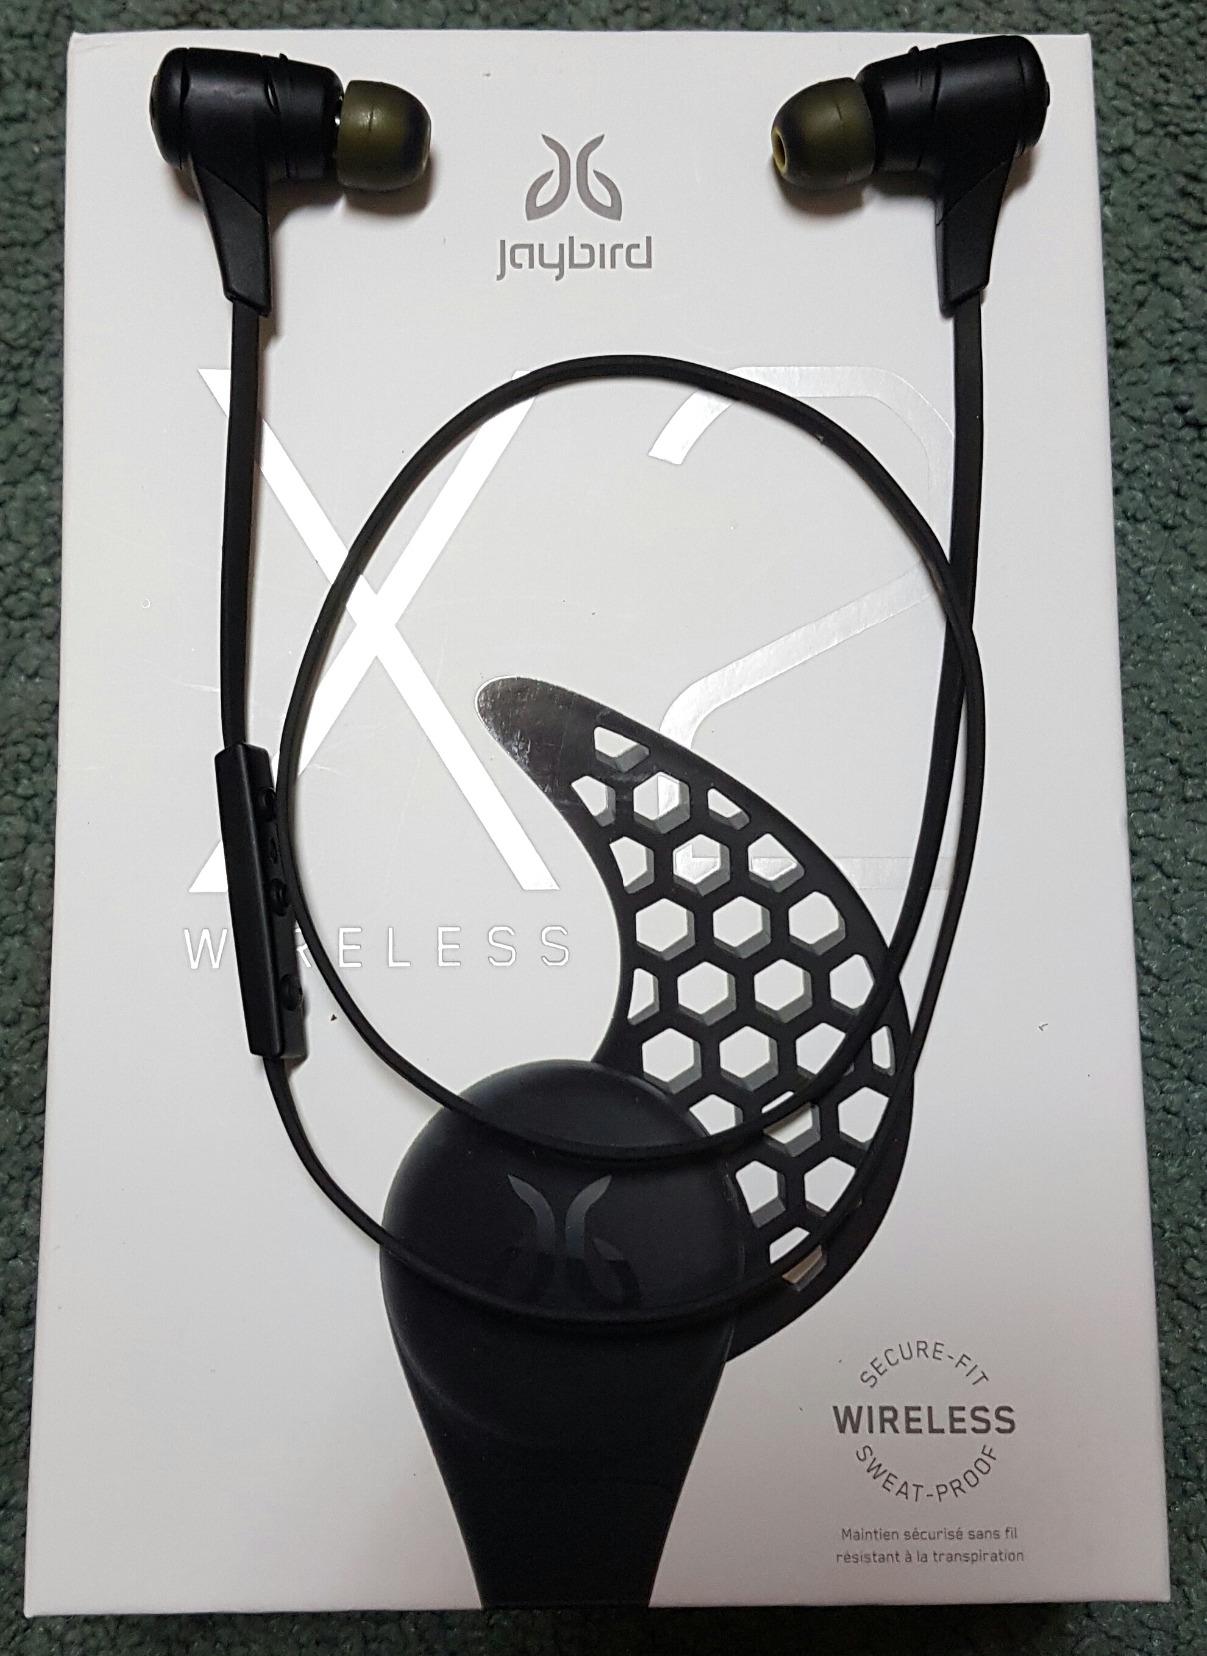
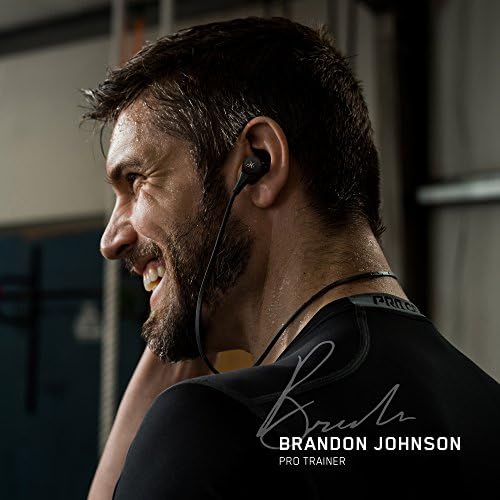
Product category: headphones
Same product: yes